Foreign relations of imperial China

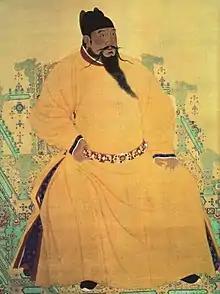
The Yongle Emperor (r. 1402–1424). During his reign, Admiral Zheng He led a gigantic maritime tributary fleet abroad on the seven treasure voyages.

In premodern times, the theory of foreign relations of China held that the Chinese Empire was the Celestial Dynasty, the center of world civilization, with the Emperor of China being the leader of the civilized world. This view saw China as equivalent to "all under heaven". All other states were considered to be tributaries, under the suzerain rule of China. Some were direct vassals. Theoretically, the lands around the imperial capital were regarded as "five zones of submission", - the circular areas differentiated according to the strength of the benevolent influence from the Son of Heaven.